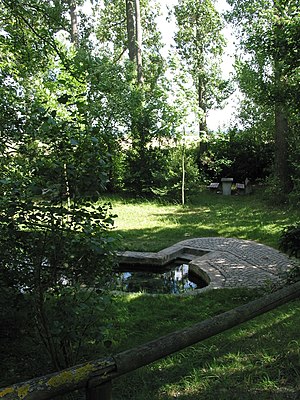
Aisch / Bifloder
Kilden til Aisch
Aisch er en knap 68 km lang biflod til Regnitz fra venstre, der løber i Mittel- og Oberfranken i Bayern i Tyskland.